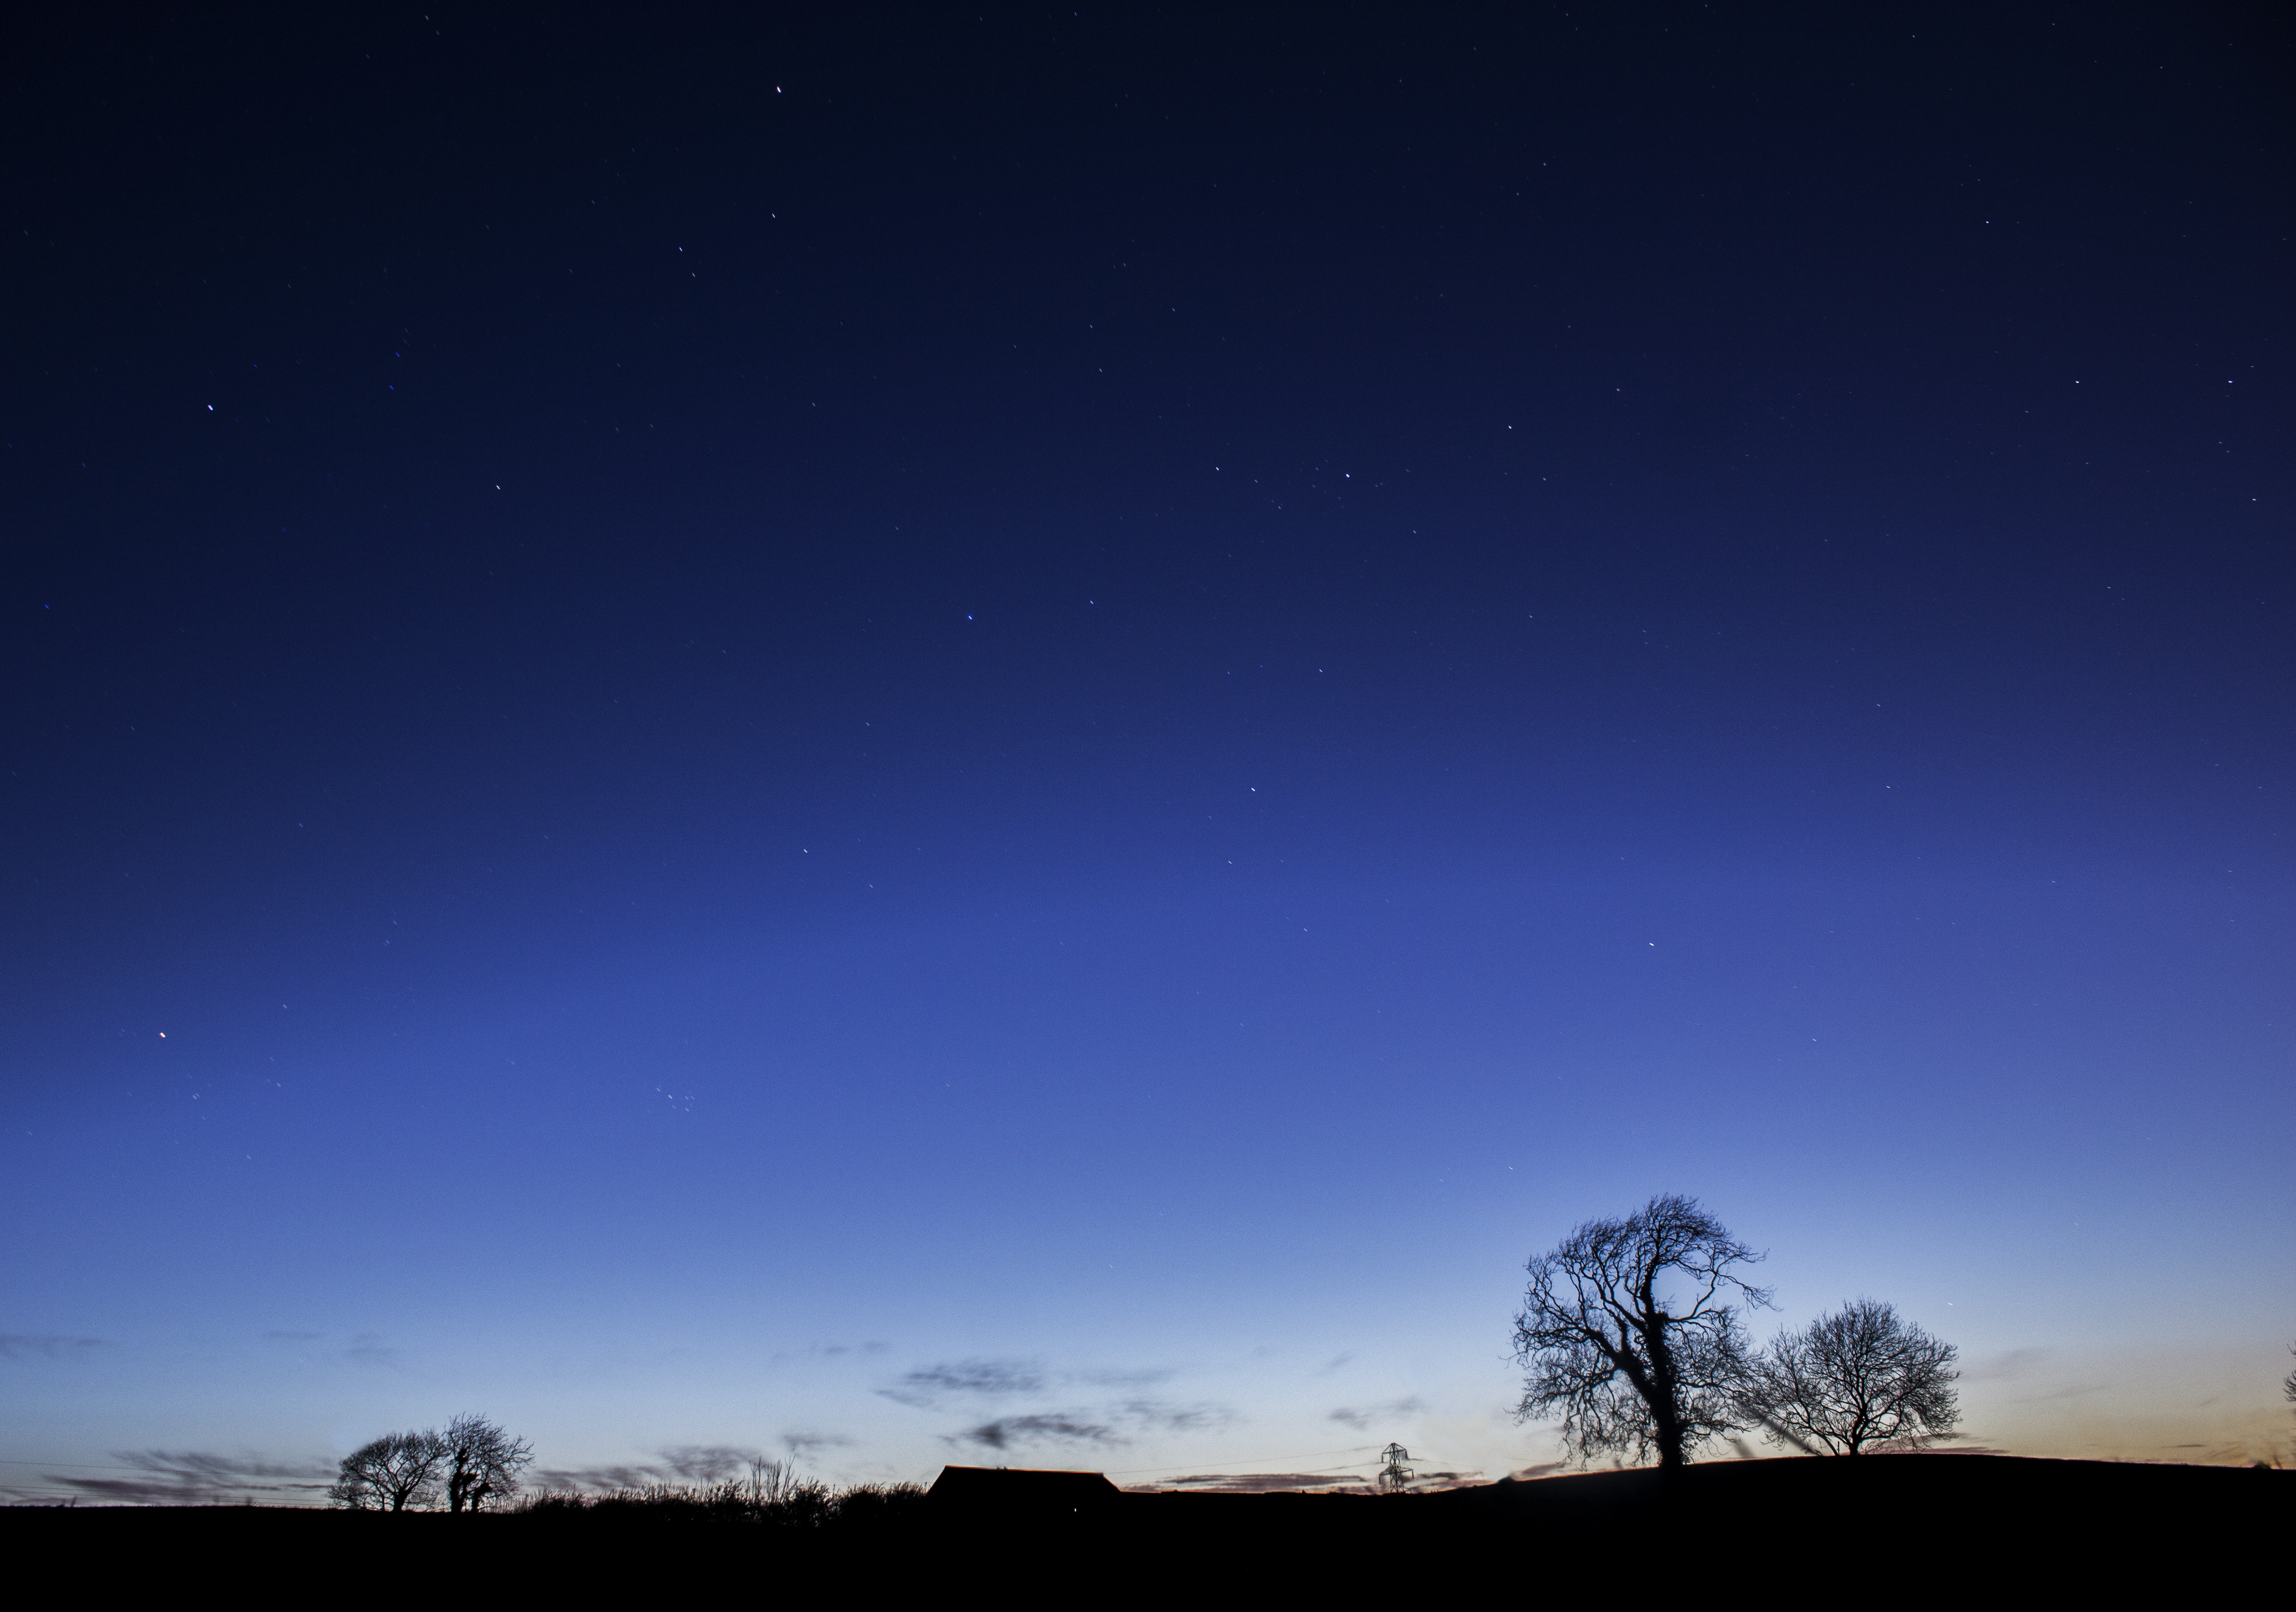
nature, horizon, light, cloud, sky, night, star, dawn, atmosphere, dark, dusk, evening, darkness, blue, night sky, aurora, moonlight, astronomy, astronomical object, atmosphere of earth